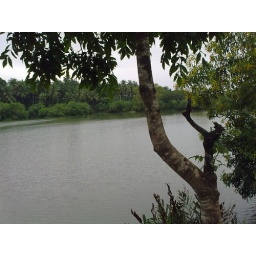
The lake beside my home